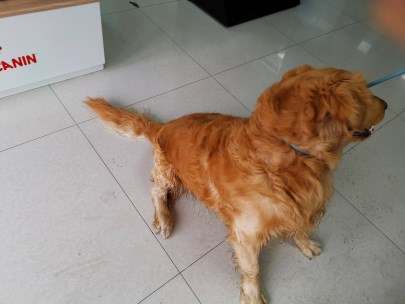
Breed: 5355-n000126-golden_retriever